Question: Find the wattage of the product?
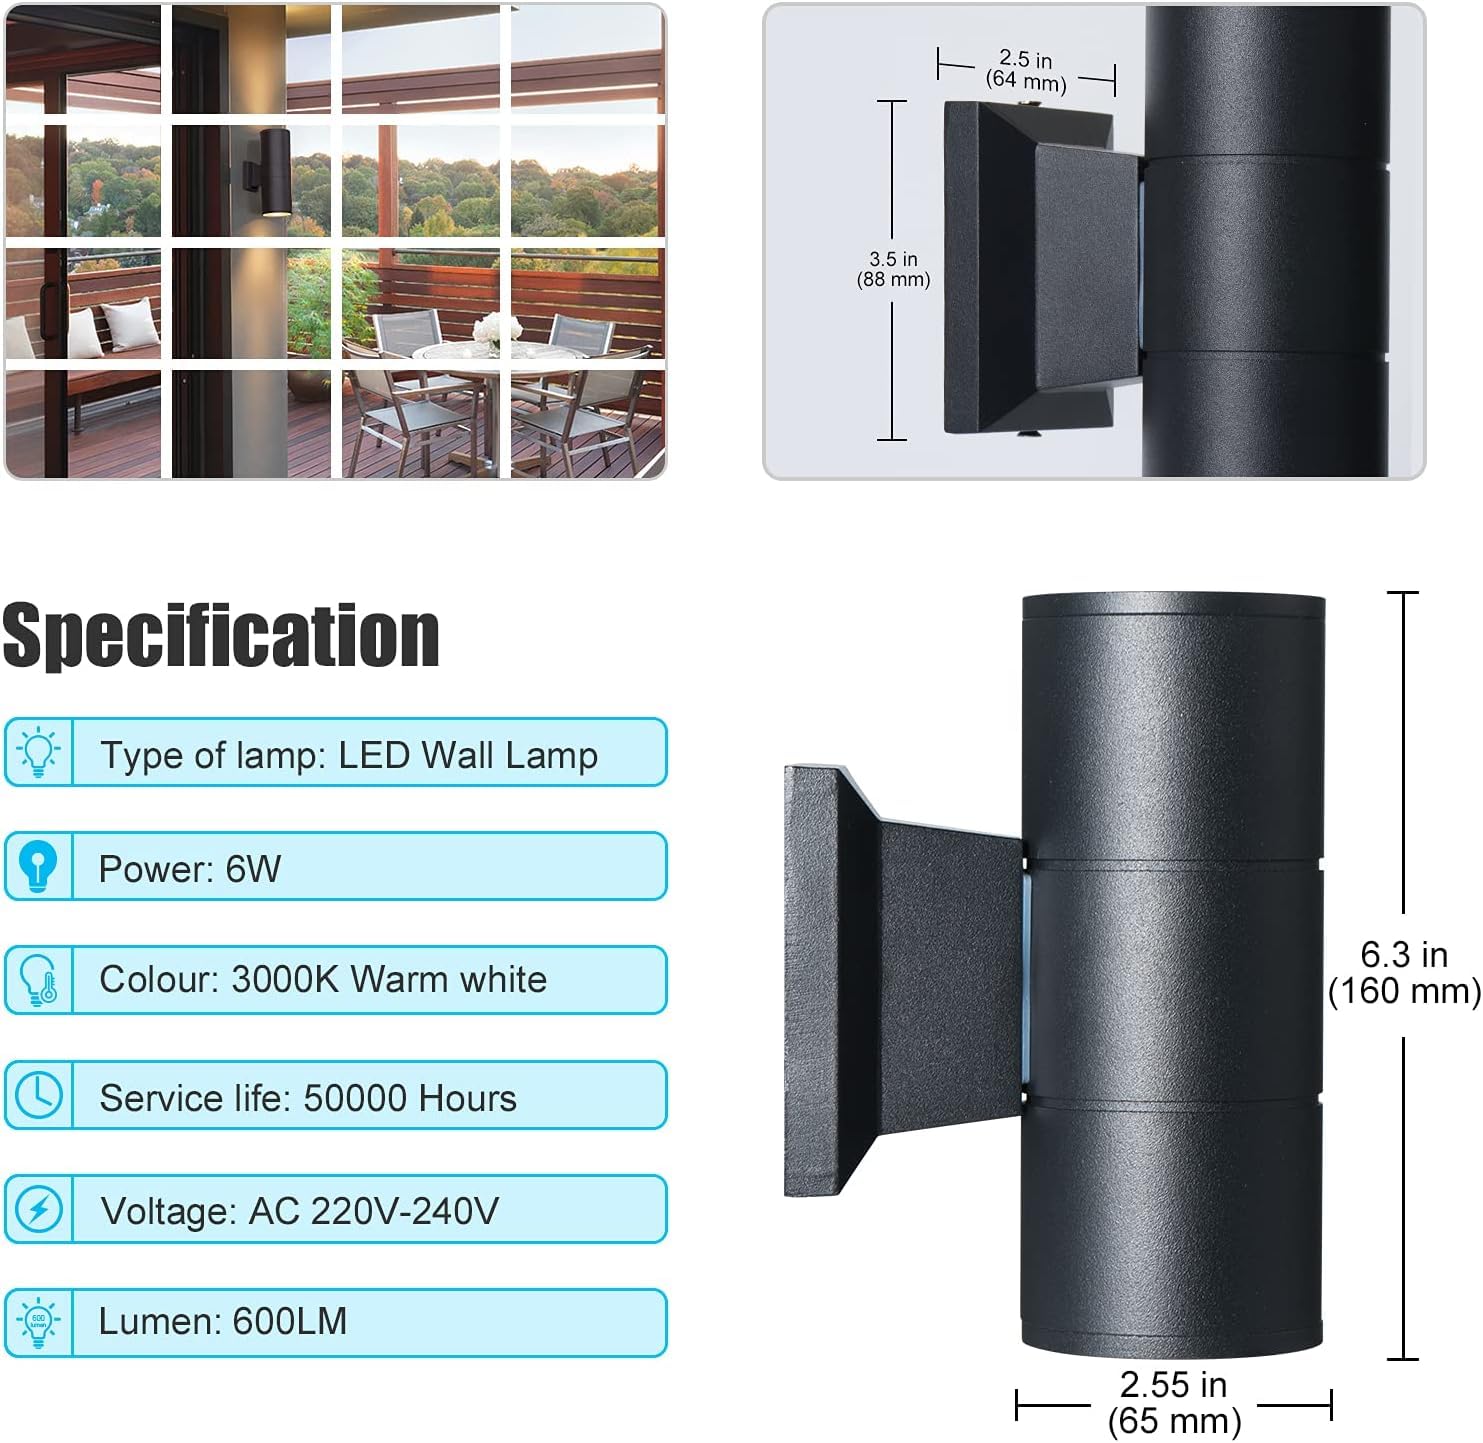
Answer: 6.0 watt